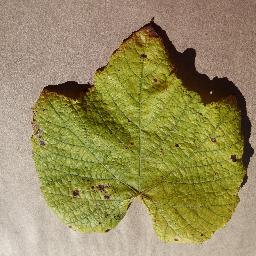
Label: Grape___Leaf_blight_(Isariopsis_Leaf_Spot)